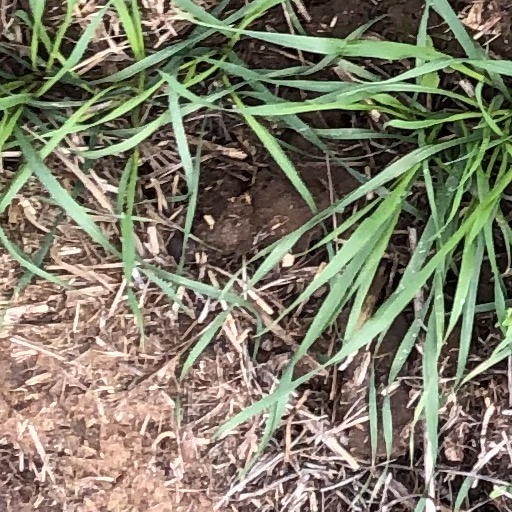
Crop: wheat